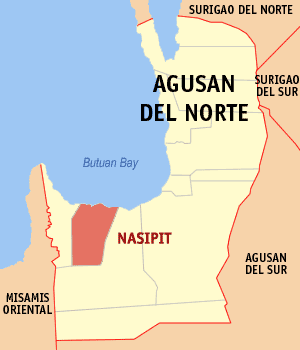
Nasipit est une municipalité de la province d'Agusan del Norte, aux Philippines.